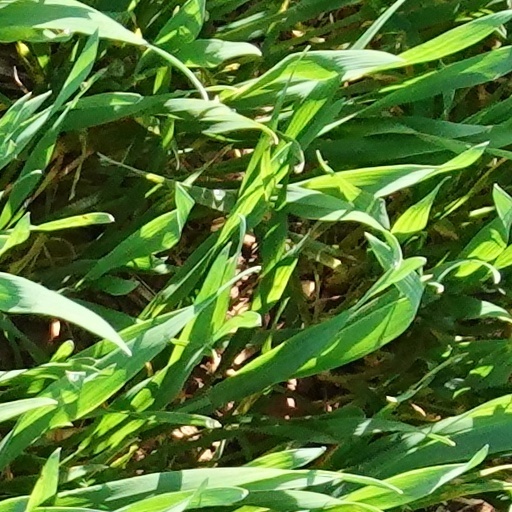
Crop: wheat